HA Schult

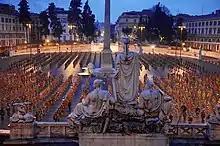
"Trash People" Roma 2007

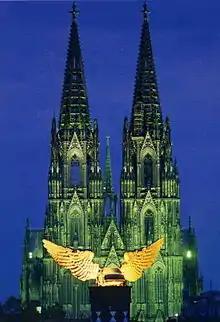
"Flügelauto"

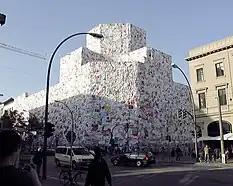
"Postfuhramt Loveletters," 2001, Postfuhramt, Berlin

"Love Letters Building": In 2001, the artist created his "Love Letters Building" in Berlin-Mitte by covering the front of the old Berlin Postfuhramt (post office) with hundreds of thousands of love letters.